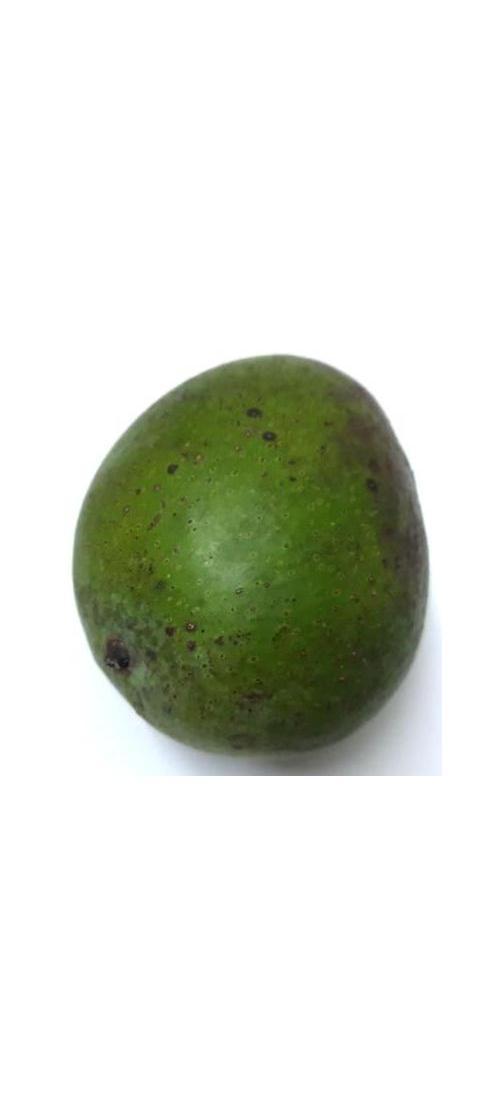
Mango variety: Ashshina Zhinuk